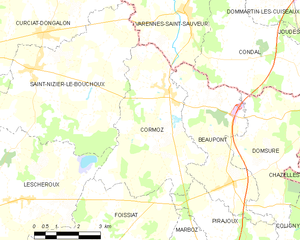
Carte des communes françaises: Cormoz